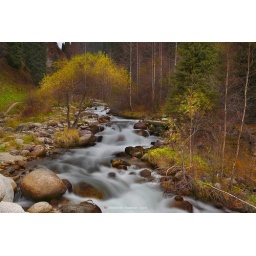
The mountain river in the autumn